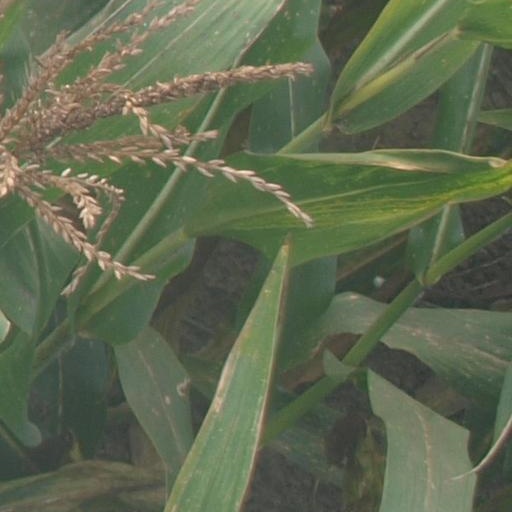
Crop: maize; corn